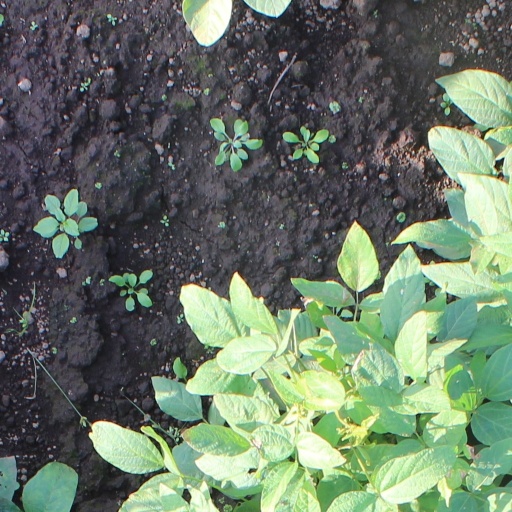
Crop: soybean